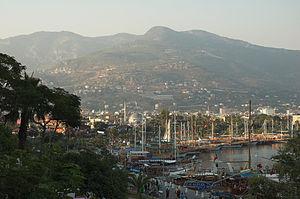
Alanya, anciennement nommé Alaiye, est une ville balnéaire et un district de la Province d'Antalya dans la région méditerranéenne de la Turquie, à 166 km à l'est de la ville d'Antalya. Sur la côte sud de la Turquie, le district a une superficie de 1 598,51 km² et 248 286 habitants.
La Riviera turque est une région géographique le long de la côte méditerranéenne de la Turquie dans les provinces d'Antalya, de Muğla, d'Aydın, le sud de la province d'Izmir et la partie occidentale de la province de Mersin. La combinaison d'un climat favorable, d'une mer chaude propice à l'héliotropisme, d'une côte s'étendant sur un millier de kilomètres sur les bords de la mer Égée et de la mer Méditerranée, et d'un grand nombre de sites naturels et archéologiques, font de la Riviera turque une destination touristique internationalement reconnue.